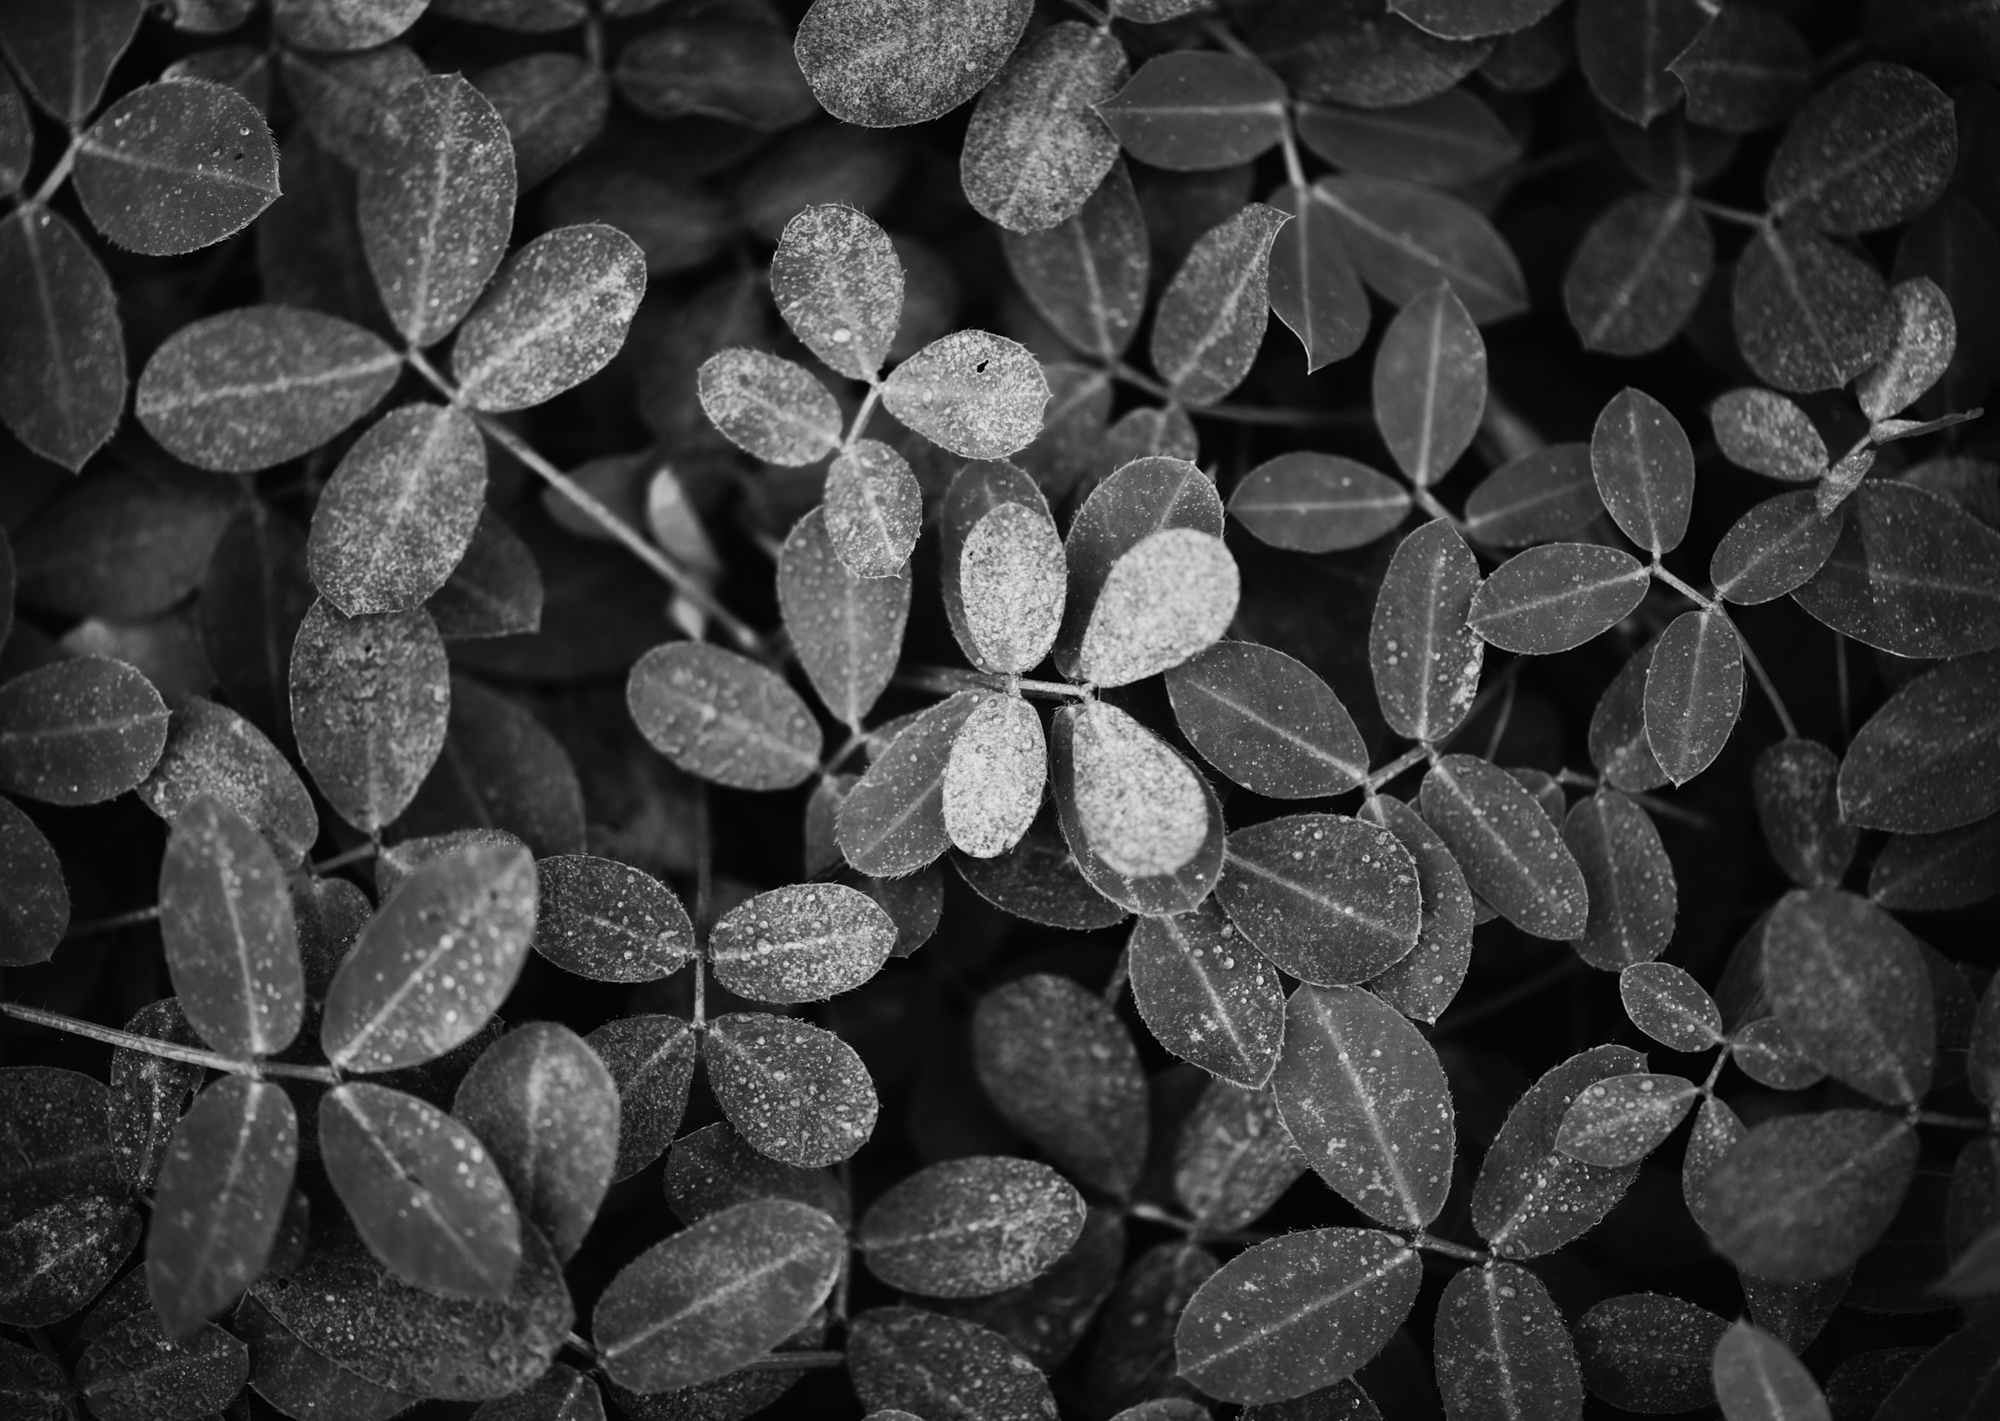
background, closeup, ecology, environment, foliage, fresh, garden, green, greenery, leaf, macro, natural, nature, pattern, plant, season, spring, summer, texture, tiny, black and white, monochrome photography, photography, monochrome, computer wallpaper, still life photography